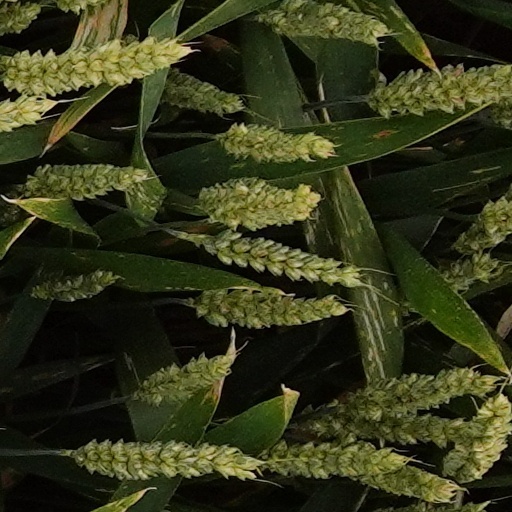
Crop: wheat